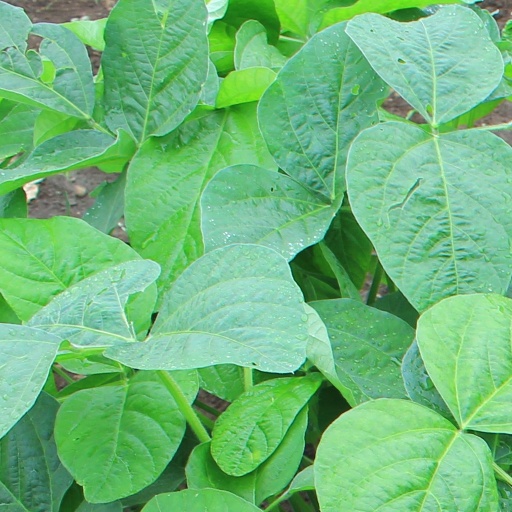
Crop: soybean